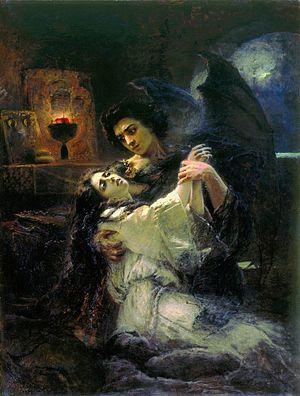
Tamara est l'un des trois poèmes symphoniques pour grand orchestre du compositeur russe Mili Balakirev.